Los Toldos, Salta

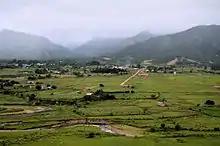
Los Toldos

Los Toldos (Salta) is a village and rural municipality in Salta Province in northwestern Argentina.